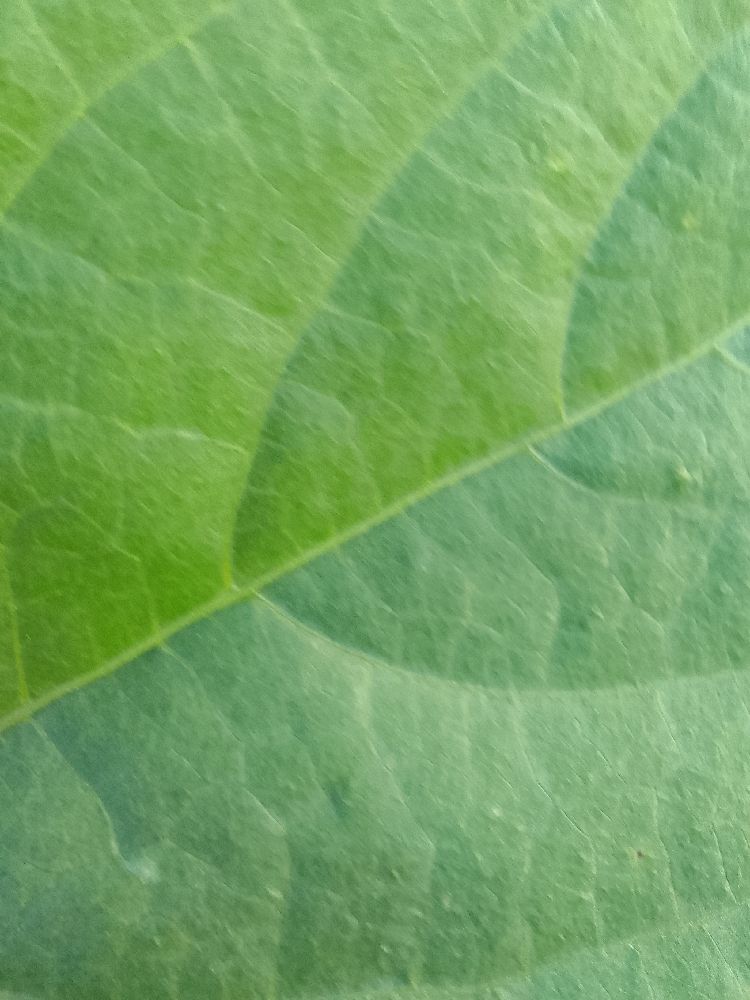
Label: healthy